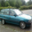
Label: automobile